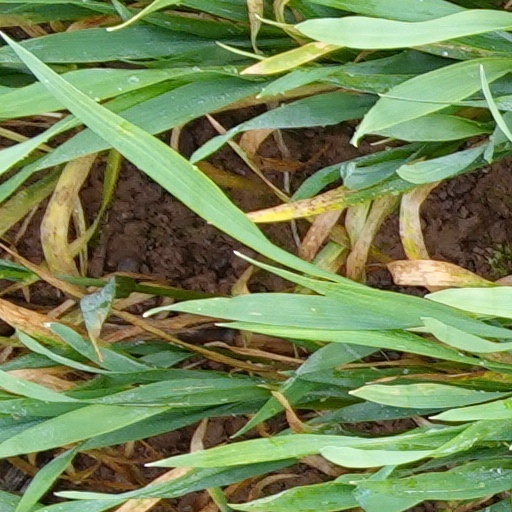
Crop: wheat